Science Centre Singapore

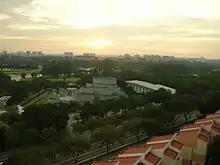
A bird's eye view of the Science Centre in the evening

The Science Centre was carved out of the National Museum of Singapore as a separate institution so that the latter could focus on its artistic and historical collections. This idea was first mooted in 1969 by the former Science Council of Singapore, now known as the Agency for Science, Technology and Research (A*Star), and was approved by the government.